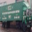
Label: truck